Agios Dionysios Monastery, Olympus

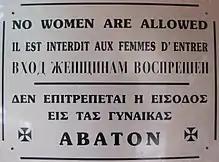
Sign informing visitors of the "abaton" rule.

The monks abandoned the destroyed monastery and moved into the Metochion, the estate of the monastery. The Metochion was founded in 1650 and consisted of land for farming, a church, economic buildings, and a building in which the monks lived.